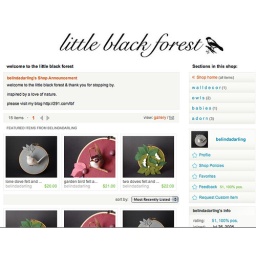
a few of the bird wall hangings are now in my etsy shop.